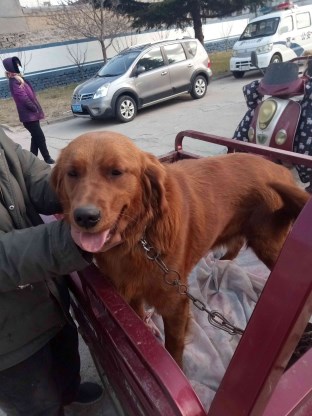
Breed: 5355-n000126-golden_retriever